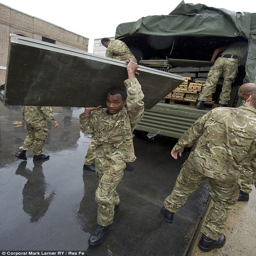
let 's get started : troops set up military accommodation for broadcast genre